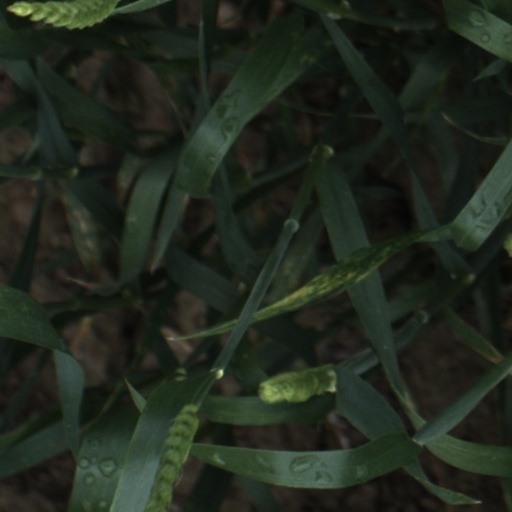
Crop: wheat